Bupyeong Station

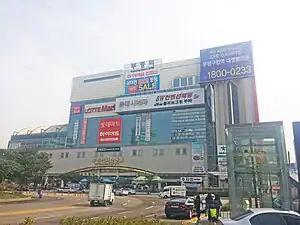
Korail station

Bupyeong station is a subway station located in Bupyeong District, Incheon, South Korea. This station is on the Seoul Subway Line 1 and Incheon Subway Line 1. It is one of the busiest stations on the Incheon line because of its central location and its connection to the Seoul line.